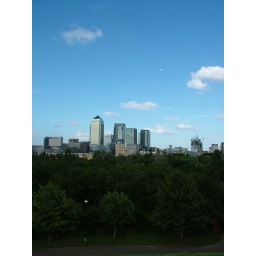
Bustling concrete and glass just over the river from a green and pleasant park.